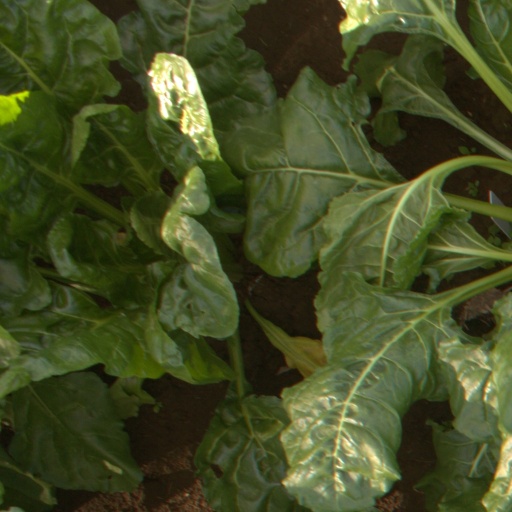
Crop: sugar beet